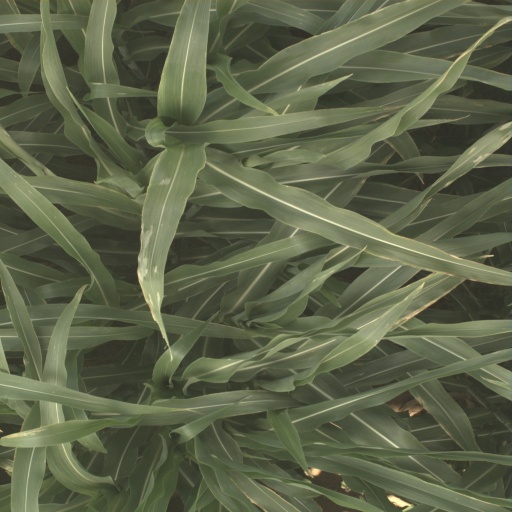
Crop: sorghum